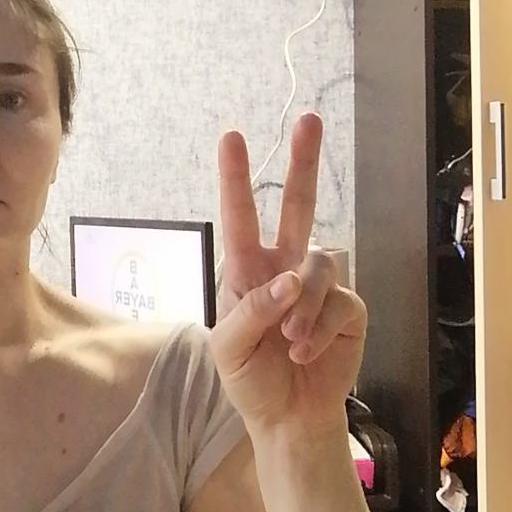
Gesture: peace